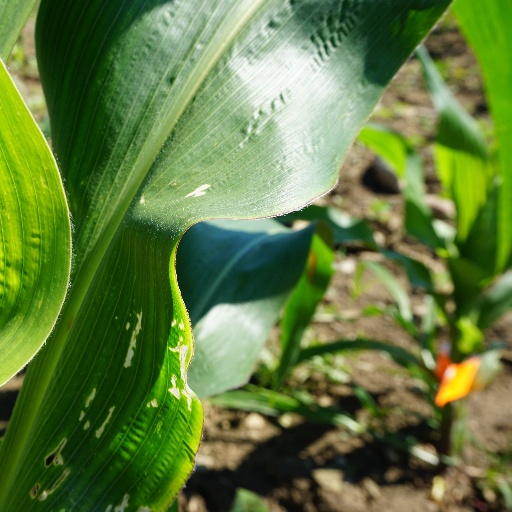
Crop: maize; corn